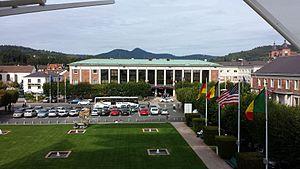
Hôtel de Ville de Saint-Dié-des-Vosges, vu de la Tour de la Liberté.
Saint-Dié-des-Vosges est une commune française, chef-lieu de la Déodatie et d’arrondissement du département des Vosges. Située dans la région historique et culturelle de Lorraine, la commune fait maintenant partie de la région administrative Grand Est.